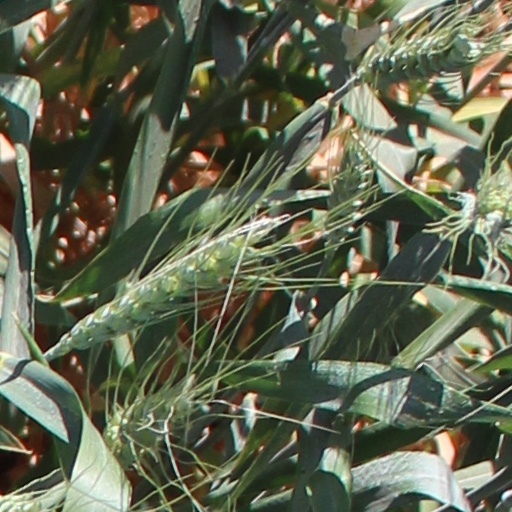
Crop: wheat